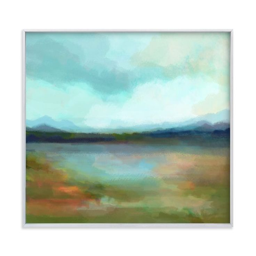
website category by person in beautiful frame options and a variety of sizes .